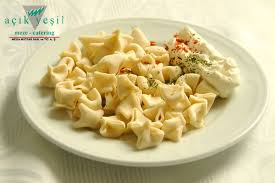
Yemek: manti